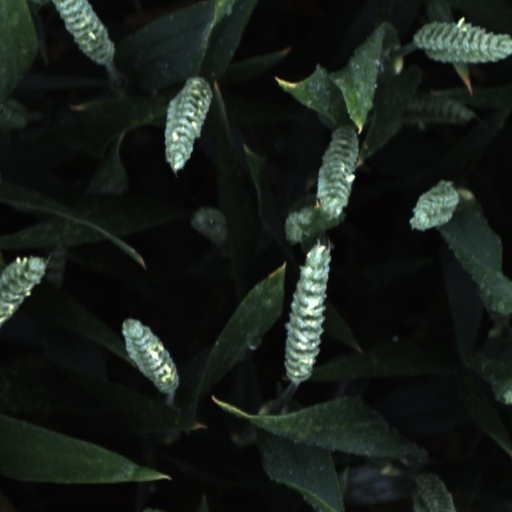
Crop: wheat